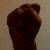
The image shows a hand gesture representing the letter 'S' in Indian Sign Language.